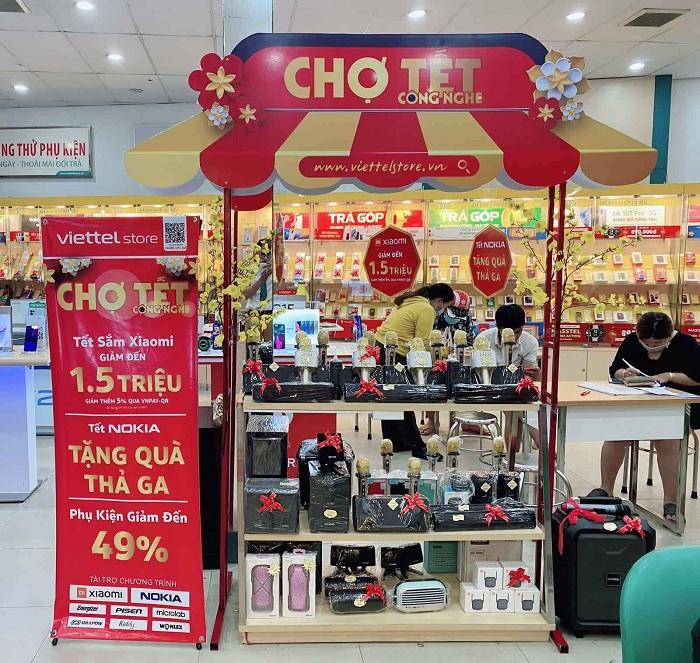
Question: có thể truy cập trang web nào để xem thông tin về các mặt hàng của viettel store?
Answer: www. viettelstore. vn